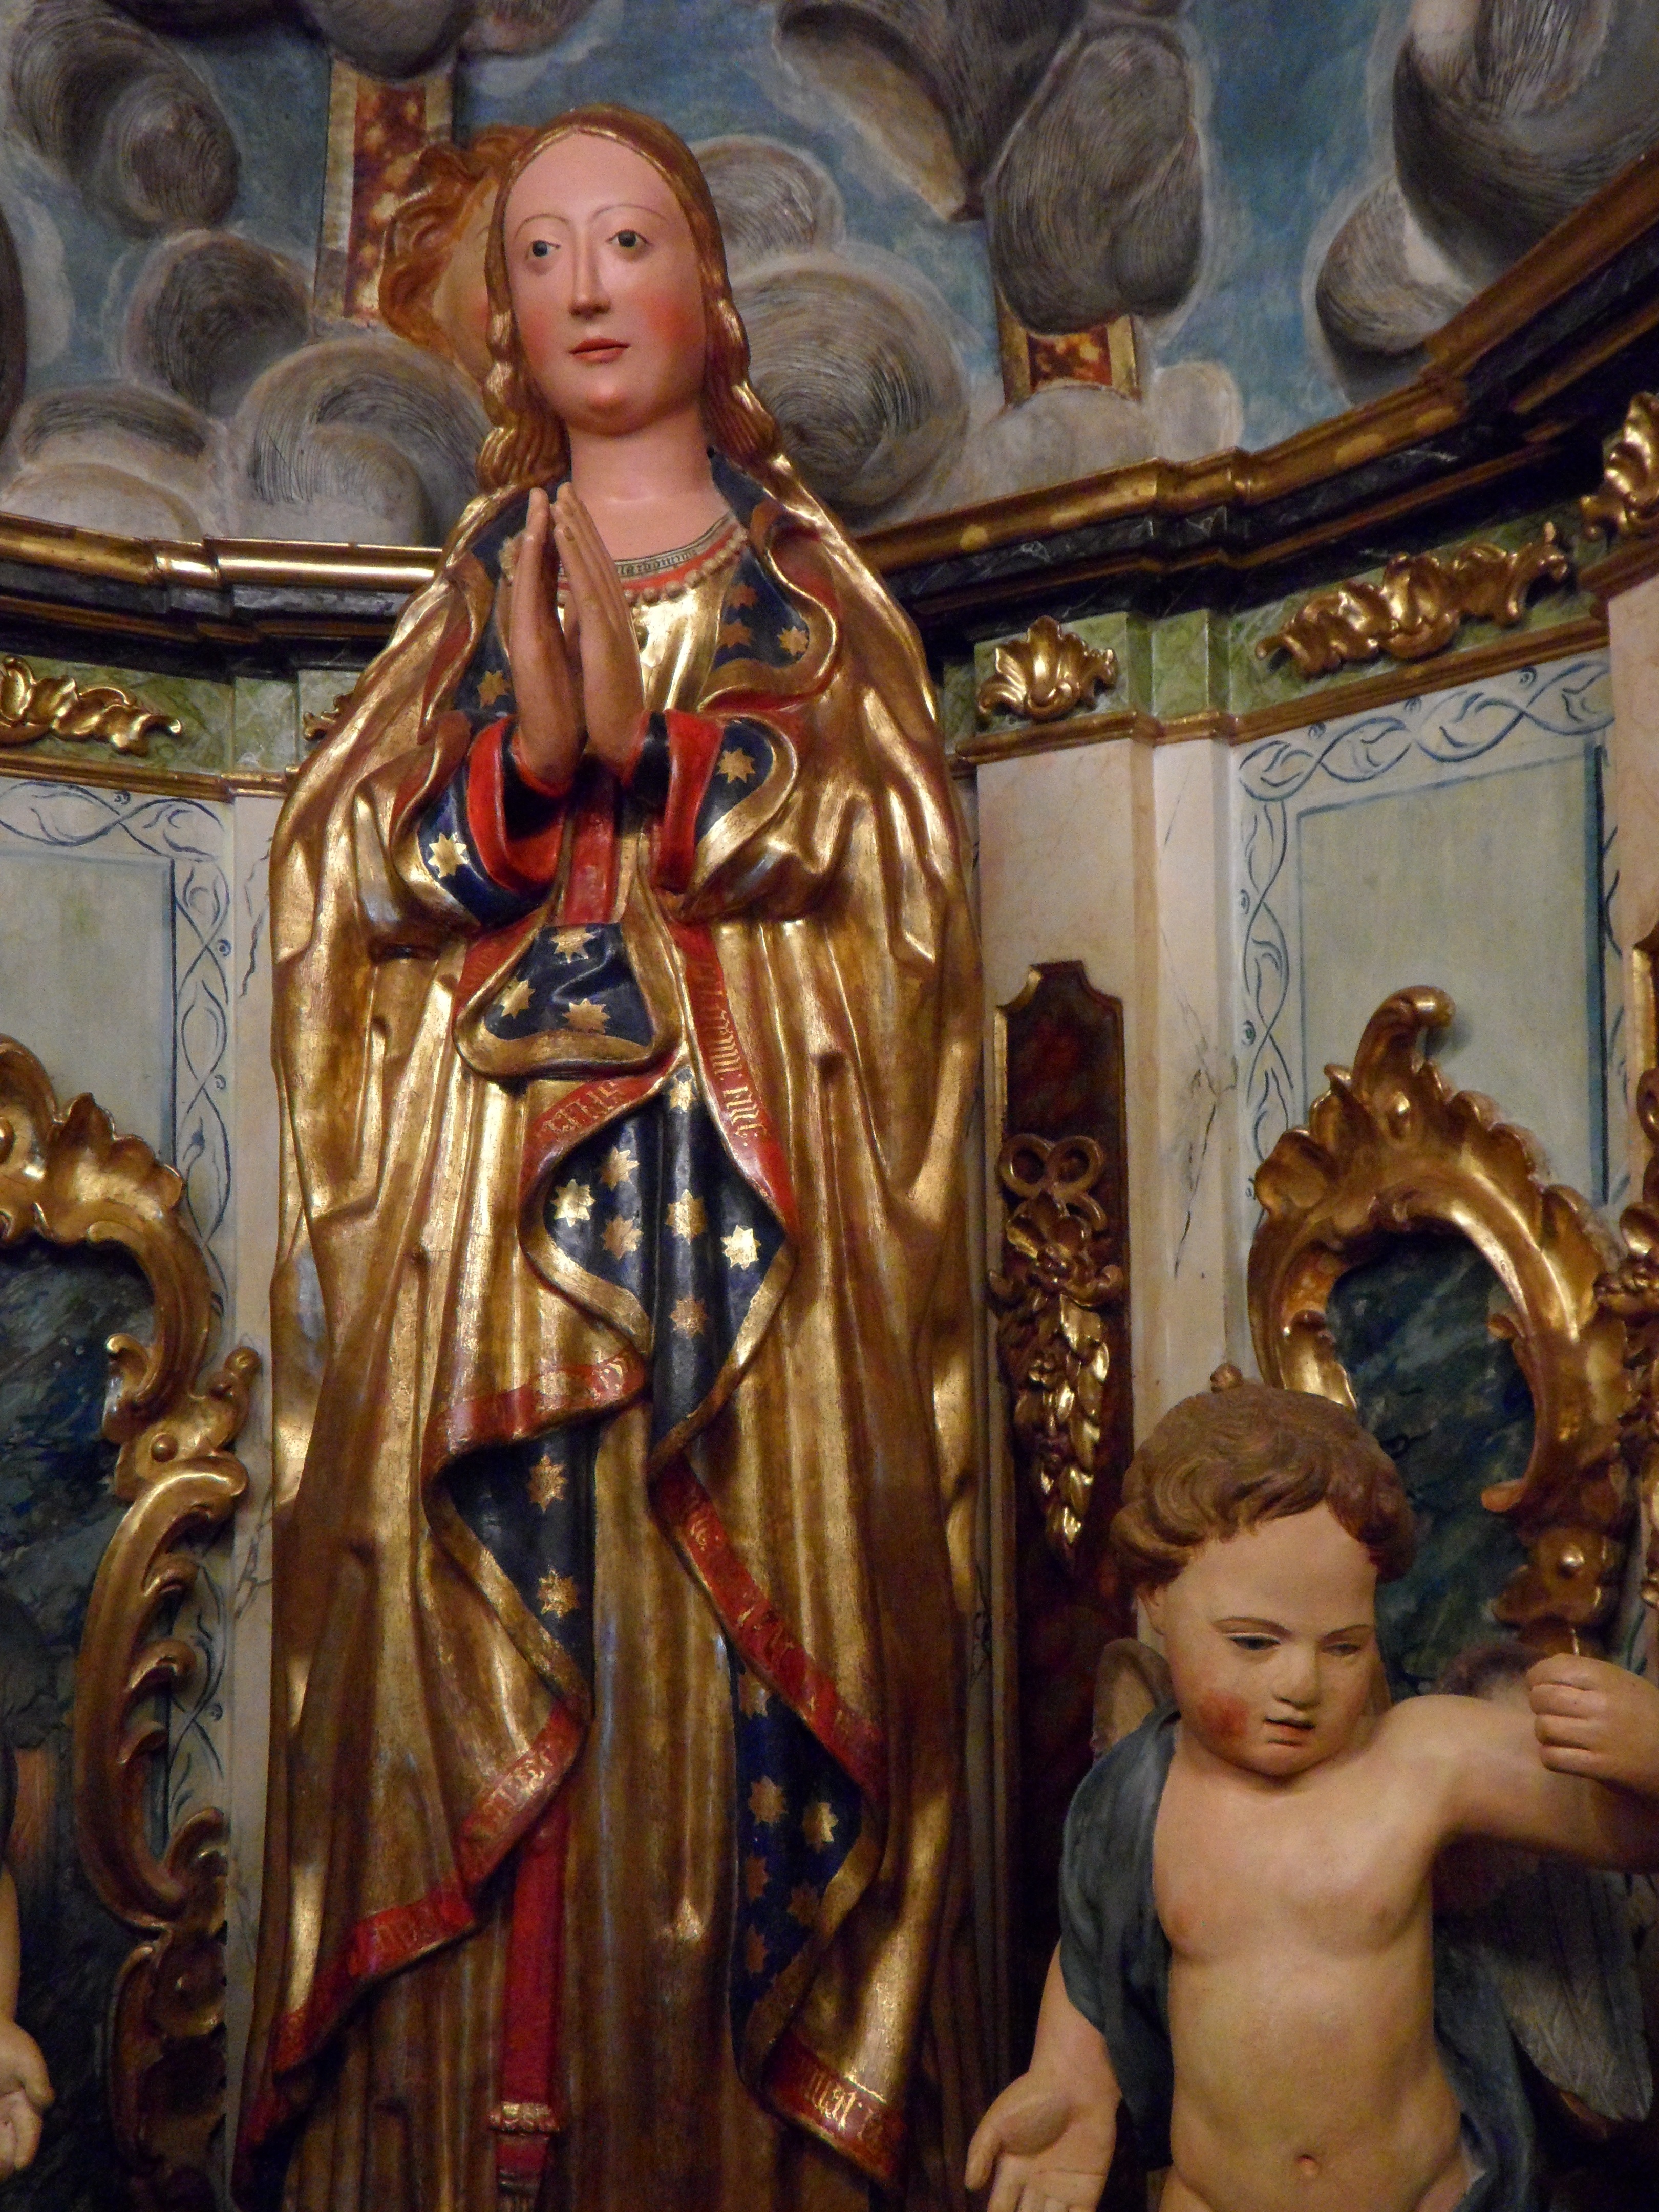
wood, monument, statue, golden, lush, religion, church, christian, painting, pray, monarch, sculpture, angel, art, dress, figure, temple, altar, faith, maria, carved, christianity, worship, holy, virgin, holzfigur, middle ages, prayers, mythology, madonna, christen, artfully, mother of god, virgin mary, still image, church art, ancient history, holy mother, holy virgin mary